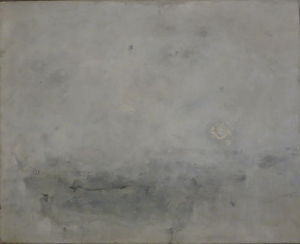
collection privée
Émile Compard, né à Paris le 13 octobre 1900 et mort à Nogent-sur-Marne le 29 juin 1977, est un artiste-peintre et un sculpteur français.